Milton Berle

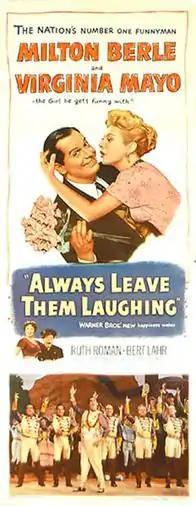
Poster of Berle's film "Always Leave Them Laughing"

In Las Vegas, Berle played to packed showrooms at Caesars Palace, the Sands, the Desert Inn, and other casino hotels. Berle had appeared at the El Rancho, the first Las Vegas Strip full service resort, starting in the late 1940s. In addition to constant club appearances, Berle performed on Broadway in Herb Gardner's "The Goodbye People" in 1968. He also became a commercial spokesman for the thriving Lum's restaurant chain.